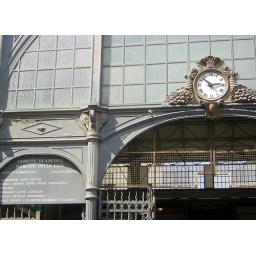
Town market building in Ancona, Le Marche.